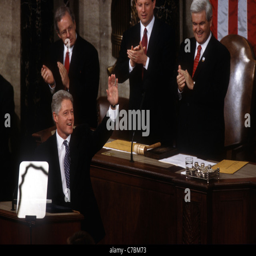
politician waves to the gallery as politician and speaker of the look